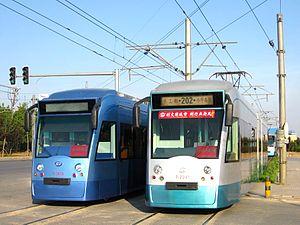
Tram modèle DL6WA, marque Dalianren (avec sense de ""Dalianais"") fabriqué par l'Usine de Tram de Groupe de Transport Publique de Dalian. L'un à gauche (bleu) est fabriqué en 2009, l'autre à droite (gris) en 2001-2003."
Le tramway de Dalian est le réseau de tramways de la ville de Dalian, en Chine.